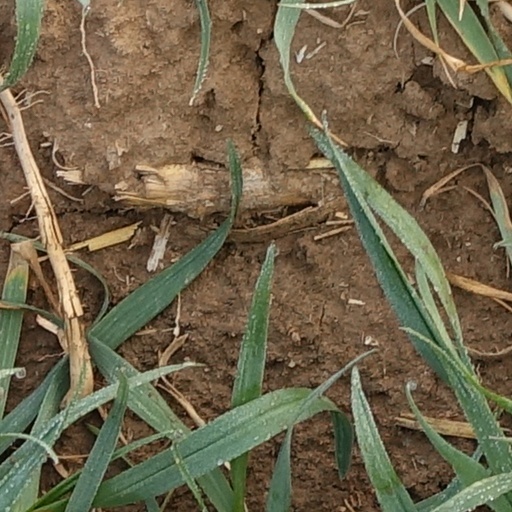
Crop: wheat